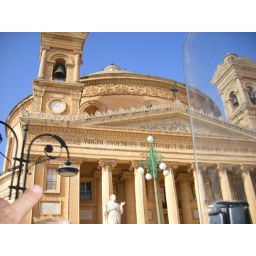
The large dome (4th largest in Europe) of the church of Santa Maria Assunta in Mosta.  As taken from the bus window!